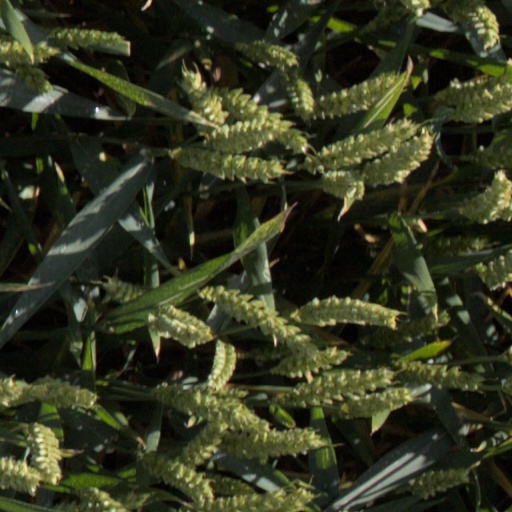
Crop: wheat